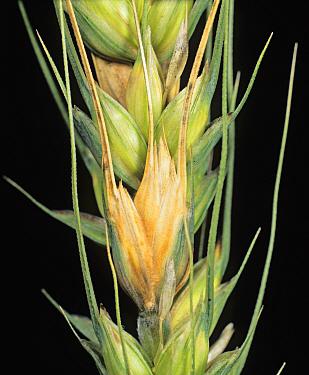
Plant: Wheat
Disease: wheat head scab